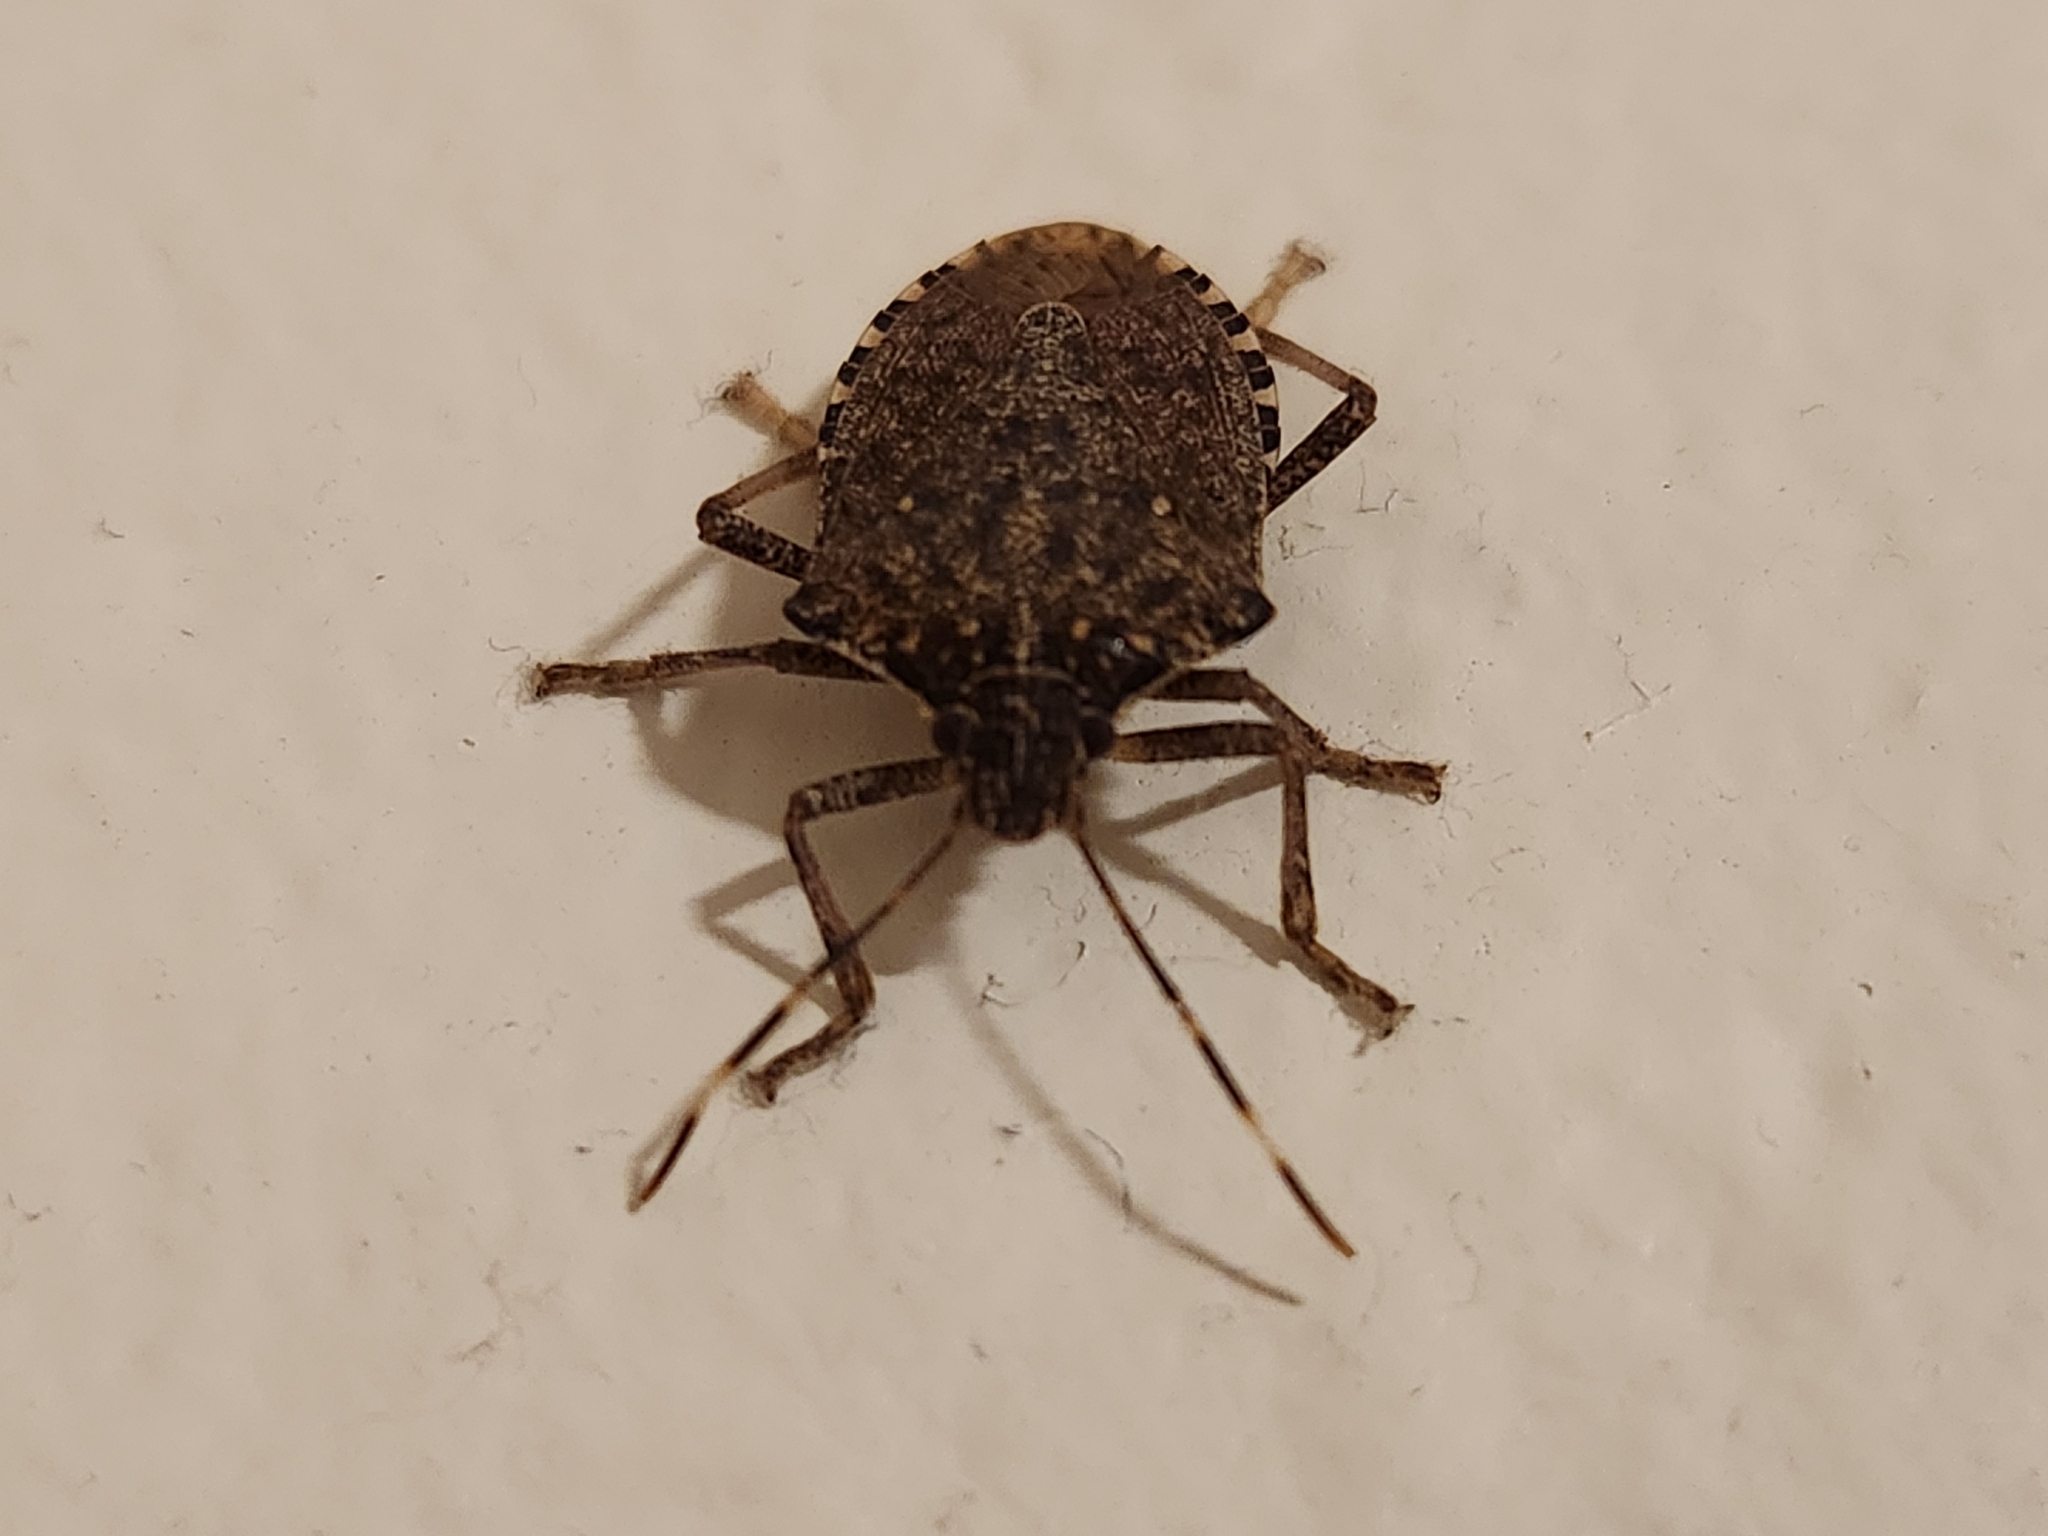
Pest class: stink_bug